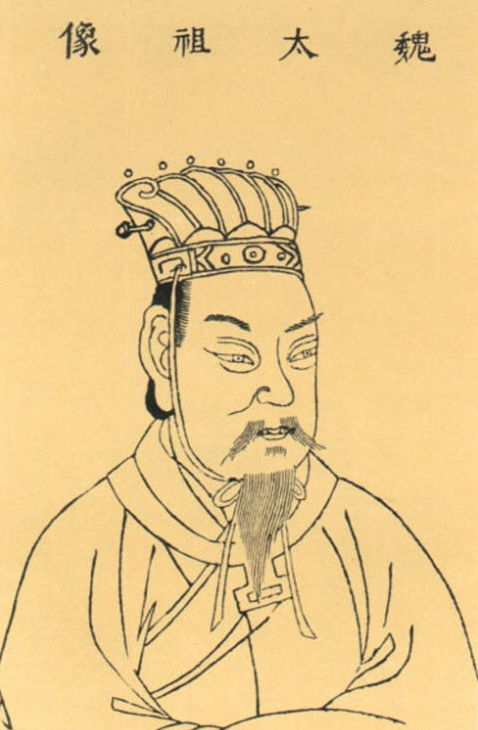
โจโฉ

| name = โจโฉ (เฉา เชา)
| image = Cao Cao scth.jpg
| caption = ภาพโจโฉจาก "สมุดภาพไตรภูมิ (จีน)|สมุดภาพไตรภูมิ" (三才圖會) ซึ่งเผยแพร่ในราชวงศ์หมิง
| succession = พระมหากษัตริย์ราชวงศ์ฮั่น|วุยอ๋อง
| reign = ค.ศ. 216 – 15 มีนาคม ค.ศ. 220
| reign-type = ครองราชย์
| successor = โจผี
| succession1 = เว่ย์กง ()
| reign1 = ค.ศ. 213–216
| reign-type1 = ครองราชย์
| succession2 = อัครมหาเสนาบดี (ประเทศจีน)|อัครมหาเสนาบดี (丞相 "เฉิงเซี่ยง")
| reign2 = ค.ศ. 208 – 15 มีนาคม ค.ศ. 220
| reign-type2 = วาระ
| successor2 = โจผี
| succession3 = ซานกง|เจ้ากรมโยธา (司空 "ซือคง")
| reign3 = ค.ศ. 196–208
| reign-type3 = วาระ
| birth_style=พระราชสมภพ
| birth_place = ปั๋วโจว|อำเภอเฉียว รัฐเพ่ย์ จักรวรรดิฮั่น
| death_place = ลั่วหยาง
| place of burial = สุสานหลวงของโจโฉ
| date of burial = 11 เมษายน ค.ศ. 220
| issue-pipe = (กับพระองค์อื่น)
| full name = ubl|พระนามตระกูล: เฉา/โจ ()|พระนามส่วนพระองค์: เชา/โฉ () |ชื่อรอง|พระนามรอง: เมิ่งเต๋อ ()
| posthumous name = อู่อ๋อง () (โดยราชวงศ์ฮั่นตะวันออก)อู่หฺวังตี้ () (โดยวุยก๊ก)
| temple name = ไท่จู่ ()
| father = โจโก๋
| mother = ติงชื่อ
| issue-link = พงศาวลีวุยก๊ก#โจโฉ/ภรรยาและบุตรของโจโฉ
| pic = Cao Cao (Chinese characters).svg
| piccap="โจโฉ" ในอักษรจีน
| picupright = 0.4
| c = 曹操
| p = Cáo Cāo
| suz = Záu Tshǎu
| j = Cou4 Cou1
| y = Chòuh Chōu
| tl = Tsô Tshau
| poj= Chô Chhò
โจโฉ ในภาษาฮกเกี้ยน หรือ เฉา เชา ในภาษาจีนกลาง (zh|c=, ; – 15 มีนาคม ค.ศ. 220) ชื่อรอง เมิ่งเต๋อ () เป็นรัฐบุรุษ ขุนศึก และกวีชาวจีน เป็นอัครมหาเสนาบดี (ประเทศจีน)|อัครมหาเสนาบดีแห่งราชวงศ์ฮั่นตะวันออก ซึ่งได้เถลิงอำนาจในช่วงปลายราชวงศ์ฮั่น ในฐานะที่เป็นบุคคลสำคัญคนหนึ่งในยุคสามก๊ก โจโฉได้วางรากฐานซึ่งได้ทำให้เกิดรัฐวุยก๊กขึ้นในเวลาต่อมา และได้รับการยกย่องภายหลังมรณกรรมในฐานะเป็น "จักรพรรดิอู่แห่งวุยก๊ก" แม้ว่าเขาจะไม่เคยประกาศตนเองอย่างเป็นทางการว่าเป็นจักรพรรดิจีน หรือโอรสสวรรค์ วรรณกรรมสมัยหลังมักพรรณาว่า โจโฉเป็นทรราชโหดร้ายไร้เมตตา แต่โจโฉก็ได้รับการยกย่องว่า เป็นผู้ปกครองที่ปราดเปรื่อง เป็นอัจฉริยบุคคลด้านการทหาร มีบารมีหาที่เปรียบมิได้ ปฏิบัติต่อผู้ใต้บัญชาดุจครอบครัวของตัว
ในช่วงที่ราชวงศ์ฮั่นตะวันออกล่มสลาย โจโฉสามารถควบคุมท้องที่ส่วนใหญ่ในภาคเหนือของจีนซึ่งมีประชากรมากที่สุด ทั้งยังฟื้นฟูความเรียบร้อยและเศรษฐกิจเป็นผลสำเร็จในฐานะอัครมหาเสนาบดี แต่การที่โจโฉเชิดพระเจ้าเหี้ยนเต้นั้น โดยตนเองบัญชาราชการแผ่นดินเบ็ดเสร็จอยู่เบื้องหลังพระองค์นั้น ถูกวิพากษ์วิจารณ์หนัก การต่อต้านโดยตรงนั้นมาจากขุนศึกเล่าปี่กับซุนกวนซึ่งโจโฉมิอาจปราบลงได้
โจโฉยังมีความสามารถด้านกวีนืพนธ์จีน|กวีนิพนธ์ อักษรวิจิตรจีน|อักษรวิจิตร และศิลปะการต่อสู้แบบจีน|ศิลปะการต่อสู้ ทั้งได้ฝากงานเขียนมากมายในด้านการทหารเอาไว้ ซึ่งรวมถึงอรรถาธิบาย "ซุนจื่อปิงฝ่า" โจโฉยังเป็นที่จดจำในฐานะผู้ปกครองที่โดดเด่นที่สุดคนหนึ่งของจักรวรรดิจีน
==ข้อมูลทางประวัติศาสตร์==
== ประวัติ ==
=== ช่วงชีวิตตอนต้น ===
โจโฉเกิดที่เจากุ๋น (เฉียวเซี่ยน) ราชรัฐไพก๊ก ("เพ่ย์กํ๋ว"; ปัจจุบันคือเมืองปั๋วโจว มณฑลอานฮุย) บิดาของโจโฉคือโจโก๋ ("เฉา ซง") เป็นบุตรบุญธรรมของโจเท้ง ("เฉา เถิง") ผู้ซึ่งกลายเป็นขันทีคนโปรดของจักรพรรดิฮั่นหฺวัน|พระเจ้าฮวนเต้ (ฮั่นหฺวันตี้) ในบางบันทึกประวัติศาสตร์ รวมถึง"ชีวประวัติเฉาหมัน" ("เฉาหมันจฺวั้น") อ้างว่า ชื่อตระกูลแต่เดิมของโจโก๋คือแฮหัว ("เซี่ยโหว") และเขาเป็นญาติของแฮหัวตุ้น ("เซี่ยโหว ตุน")
โจโฉเป็นที่รู้จักกันในเรื่องของความเจ้าเล่ห์เพทุบายของเขาในช่วงวัยหนุ่ม ตาม"ชีวประวัติเฉาหมัน"ได้กล่าวว่า อาของโจโฉมักจะฟ้องกับโจโก๋ว่า โจโฉชอบออกไปเที่ยวล่าสัตว์และเล่นดนตรีกับอ้วนเสี้ยว (ยฺเหวียน เช่า) สหายของเขา จนถูกบิดาต่อว่า เพื่อเป็นการแก้เผ็ด โจโฉจึงแสร้งทำเป็นลมชักต่อหน้าอาของเขา จนต้องรีบแจ้นไปตามโจโก๋ เมื่อโจโก๋รีบมาหาบุตรชายของตน โจโฉก็ทำตัวตามปกติ เมื่อถูกบิดาถาม โจโฉบอกว่า "ข้าไม่ได้เป็นอะไรสักหน่อย แต่ท่านอาคงจะเกลียดข้าที่มักจะชอบนำเรื่องของข้าไปบอกท่านอยู่เรื่อยเลย" หลังจากนั้นโจโก๋ก็ไม่สนใจน้องชายที่มาฟ้องเรื่องของโจโฉอีกเลย และด้วยเหตุนี้ โจโฉจึงกลายเป็นคนโอ้อวดและยืนกรานในการงานที่ดื้อดึงของเขา
ในช่วงเวลานั้น มีชายผู้หนึ่งนามว่าเขาเฉียว ("สฺวี่ เช่า") ชาวเมืองยีหลำ ("หรู่หนาน") มีชื่อเสียงจากความสามารถของเขาทางด้านศาสตร์โหงวเฮ้งคือการมองลักษณะบนใบหน้าของบุคคลเพื่อประเมินศักยภาพและพรสวรรค์ของบุคคลคนนั้น โจโฉได้ไปเยี่ยมเขาด้วยความคาดหวังว่าจะได้รับการดูโหงวเฮ้งของตนเพื่อประเมินความสามารถที่จะช่วยเหลือในอาชีพการเมือง ในตอนแรกเขาเฉียวปฏิเสธที่บอกกล่าว อย่างไรก็ตาม ก็ถูกซักถามอย่างไม่ลดละ จนในที่สุดเขาก็ยอมบอกว่า "ในยามสงบสุข ท่านจะเป็นขุนนางที่มีความสามารถมาก ในยามกลียุค ท่านจะเป็นบุรุษที่มีความโหดเหี้ยมไร้เมตตา"(治世之能臣，乱世之奸雄。) ตันซิ่ว. "จดหมายเหตุสามก๊ก", เล่ม 1, ชีวประวัติโจโฉ. โจโฉก็หัวเราะชอบใจและเดินจากไป ความคิดเห็นเหล่านี้มีสองแบบในบันทึกทางประวัติศาสตร์ฉบับอื่น ๆ ที่ไม่เป็นทางการ
=== การรับราชการช่วงต้นและกบฏโพกผ้าเหลือง (ค.ศ. 175-188) ===
เมื่ออายุได้ 20 ปี โจโฉได้รับการแต่งตั้งให้เป็นหัวหน้ากองทหารรักษานครในลกเอี๋ยง ("ลั่วหยัง") ในช่วงที่รับตำแหน่ง เขาได้นำกระบองหลากสีมาปักไว้ด้านนอกสำนักงานของเขา และออกคำสั่งให้เจ้าหน้าที่ลงโทษเฆี่ยนตีผู้ละเมิดกฎหมายโดยไม่คำนึงถึงยศตำแหน่งฐานะใด ๆ ลุงของเกียนสิด ("เจี่ยน ชั่ว") หนึ่งในขันทีที่ทรงอิทธิพลและมีอำนาจมากที่สุดภายใต้อำนาจของพระเจ้าเลนเต้ ("หลิงตี้") ถูกจับกุมเพราะเดินเตร่ในเมืองซึ่งเป็นช่วงห้ามออกนอกจากเคหสถานตอนกลางคืนโดยทหารของโจโฉและถูกโบยเฆี่ยนตี สิ่งนี้ได้ทำให้เกียนสิดและผู้มีอำนาจระดับสูงคนอื่น ๆ รีบส่งเสริมให้โจโฉได้เข้ารับตำแหน่งเป็นผู้ว่าราชการแห่งอำเภอตุนขิว ("ตุ้นชิว") ในขณะที่ได้ทำการย้ายเขาออกจากเมืองหลวง โจโฉยังคงอยู่ในตำแหน่งนี้มานานกว่าหนึ่งปี จนกระทั่งถูกปลดออกจากตำแหน่งใน ค.ศ. 178 เนื่องจากครอบครัวของเขาที่อยู่ห่างไกลมีความสัมพันธ์ใกล้ชิดกับจักรพรรดินีซ่ง พระมเหสีคนแรกของพระเจ้าเลนเต้ซึ่งเป็นที่เสื่อมเสียพระเกียรติ ราวปี ค.ศ. 180 โจโฉได้กลับมายังราชสำนักในฐานะที่ปรึกษา (議郎) และนำเสนอบันทึกสองฉบับเพื่อต่อต้านอิทธิพลของขันทีในราชสำนักและการทุจริตในการปกครองในช่วงที่เขาดำรงตำแหน่ง โดยมีผลที่จำกัด
เมื่อกบฏโพกผ้าเหลืองก่อการในปี ค.ศ. 184 โจโฉได้ถูกเรียกตัวกลับมาที่ลกเอี๋ยงและแต่งตั้งให้เป็นนายกองทหารม้า (騎都尉 "ฉีตูเว่ย์") และถูกส่งไปยังเมืองเองฉวน ("อิ่งชวน") ในมณฑลอิจิ๋ว ("อวี้โจว") เพื่อเข้าปราบปรามพวกกบฏ โจโฉประสบความสำเร็จในการปราบกบฏและถูกส่งไปเป็นเสนาบดี (相 "เซียง") ของราชรัฐเจลำ ("จี่หนัน") เพื่อขัดขวางการขยายอิทธิพลของกลุ่มโจรโพกผ้าเหลือที่นั่น ที่เจลำ โจโฉได้ประกาศบังคับสั่งห้ามลัทธินอกรีตอย่างจริงจัง ทำลายศาลเจ้า และให้การสนับสนุนลัทธิขงจื๊อ โจโฉถูกตระกูลชั้นนำในท้องถิ่นไม่พอใจในการกระทำดังกล่าว จึงลาออกโดยอ้างว่าป่วยในราวปี ค.ศ. 187 ด้วยความกลัวว่าจะทำให้ครอบครัวต้องตกอยู่ในอันตราย โจโฉได้รับเสนอตำแหน่งเป็นเจ้าเมืองแห่งเมืองตงกุ๋น (東郡 "ตงจฺวิ้น") แต่โจโฉปฏิเสธและเดินทางกลับบ้านที่ไพก๊ก ในช่วงเวลานั้น หวัง เฟิน (王芬) ได้พยายามชักชวนโจโฉให้เข้าร่วมในการก่อรัฐประหารเพื่อแย่งชิงราชบัลลังก์ของพระเจ้าเลนเต้ โดยผลตอบแทนคือจะแต่งตั้งตำแหน่งยศศักดิ์ให้เป็นเหอเฟยโหฺว แต่โจโฉปฏิเสธ แผนลับได้ล้มเหลวและหวัง เฟินก็ต้องปลิดชีพตนเอง
=== แนวร่วมพันธมิตรต่อต้านตั๋งโต๊ะ (ค.ศ. 189-191) ===
ภายหลังจากออกจากราชการเป็นเวลาสิบแปดเดือน โจโฉได้กลับมายังเมืองหลวงลกเอี๋ยงในปี ค.ศ. 188 ปีนั้น ได้รับการแต่งตั้งเป็นนายกองผู้จัดการทัพ (典軍校尉 "เตี่ยวจวินเซี่ยวเว่ยย์") หัวหน้าที่สี่ในแปดของกองทัพแห่งราชอุทยานตะวันตก ซึ่งเป็นกองทัพจักรวรรดิที่เพิ่งจัดตั้งขึ้นมาใหม่ ประสิทธิภาพของกองทัพใหม่นี้ไม่เคยถูกทำการทดสอบ เนื่องจากได้ถูกยุบยกเลิกไปในปีถัดมา
ในปี ค.ศ. 189 พระเจ้าเลนเต้สวรรคตและพระราชบุตรองค์โต (หองจูเปียน|จักรพรรดิฮั่นเช่า) สืบทอดราชบัลลังก์ แม้ว่าอำนาจรัฐส่วนใหญ่จะถูกควบคุมโดยโฮเฮาและที่ปรึกษาของพระนาง พี่ชายของโฮเฮาและแม่ทัพใหญ่นามว่า โฮจิ๋น("เหอจิ้น") ได้วางแผนร่วมกับอ้วนเสี้ยว ในการกำจัดสิบขันที (กลุ่มขันทีที่มีอิทธิพลในราชสำนัก) โฮจิ๋นได้เรียกตั๋งโต๊ะ ("ต่งจั๋ว") ขุนพลที่ช่ำชองของมณฑลเลียงจิ๋ว ("เหลียงโจว") ให้นำกองทัพเข้าสู่ลกเอี๋ยงเพื่อกดดันโฮเฮาให้มอบอำนาจ ด้วยข้อกล่าวหาที่อาจหาญของ "ความชั่วช้า" ของตั๋งโต๊ะ แต่ก่อนที่ตั๋งโต๊ะจะเดินทางมาถึง โฮจิ๋นก็ถูกลอบสังหารโดยขันทีและลกเอี๋ยงตกอยู่ในท่ามกลางความโกลาหล ในขณะที่การต่อสู้กับขันทีภายใต้การสนับสนุนของอ้วนเสี้ยว กองทัพของตั๋งโต๊ะได้กำจัดฝ่ายค้านภายในบริเวณพระราชวังอย่างง่ายดาย ภายหลังจากที่เขาได้ปลดจักรพรรดิฮั่นเช่าลงจากราชบัลลังก์ ต่งจั่วได้สถาปนาให้พระเจ้าเหี้ยนเต้ ("ฮั่นเซี่ยนตี้") ขึ้นครองราชบัลลังก์ในฐานะหุ่นเชิด เนื่องจากเขามองว่า พระเจ้าเหี้ยนเต้มีความสามารถและชาญฉลาดมากกว่าจักรพรรดิฮั่นเช่า
ภายหลังจากได้ปฏิเสธข้อเสนอในการแต่งตั้งของตั๋งโต๊ะ โจโฉได้ออกจากลกเอี๋ยงมายังตันลิว ("เฉินหลิว" ทางตะวันออกของไคเฟิง มณฑลเหอหนานในยุคปัจจุบัน ซึ่งเป็นบ้านเกิดของโจโฉ) ซึ่งเขาได้จัดตั้งกองทัพขึ้นมา ในปีต่อมา เหล่าขุนศึกภูมิภาคได้ก่อตั้งพันธมิตรทางทหารภายใต้การนำโดยอ้วนเสี้ยวเพื่อต่อต้านตั๋งโต๊ะ โจโฉได้เข้าร่วมด้วย กลายเป็นหนึ่งในสมาชิกเพียงไม่กี่คนที่ร่วมต่อสู้อย่างแข็งขันของแนวร่วมพันธมิตร แม้ว่าเหล่าขุนศึกจะเข้าปลดปล่อยเมืองหลวงลกเอี๋ยงได้แล้ว ราชสำนักของตั๋งโต๊ะได้อพยพไปยังตะวันตกสู่ฉางอัน|เตียงฮัน ("ฉางอัน") ที่เป็นเมืองหลวงเก่า โดยพาพระเจ้าเหี้ยนเต้เสด็จไปด้วย แนวร่วมพันธมิตรได้ล่มสลายภายหลังจากปราศจากความเคลื่อนไหวมาเป็นเวลาหลายเดือน และจีนได้เข้าสู่สงครามกลางเมือง ในขณะที่ตั๋งโต๊ะถูกสังหารโดยลิโป้ (ลฺหวี่ ปู้) ใน ค.ศ. 192
== ขยายดินแดน(ค.ศ. 191-199) ==
ไฟล์:End of Han Dynasty Warlords.png|thumb|450px|แผนที่ได้แสดงให้เห็นถึงขุนศึกคนสำคัญของราชวงศ์ฮั่นในช่วงต้น ค.ศ. 190 รวมทั้งเฉาเชา
=== การพิชิตมณฑลกุนจิ๋ว (ค.ศ. 191-195) ===
โจโฉยังคงขยายอำนาจของตนโดยการทำสงครามระยะสั้นและระดับภูมิภาค ใน ค.ศ. 191 โจโฉได้รับการแต่งตั้งให้เป็นเจ้าเมืองของเมืองตองกุ๋น ("ตงจวิ้น") ในตันลิว สิ่งนี้ได้เกิดขึ้นภายหลังจากที่เขาได้ประสบความสำเร็จในการปราบหัวหน้าโจรนามว่า ไป๋ เร่า และอ้วนเสี้ยวได้แต่งตั้งให้โจโฉเป็นเจ้าเมืองเข้ามาแทนที่หวัง หง ซึ่งไร้ความสามารถ เขาได้ขจัดซ่องโจร และเมื่อข้าหลวงมณฑลของกุนจิ๋ว ("เหยี่ยนโจว") เล่าต้าย ("หลิว ไต้") ได้เสียชีวิตลงในปีถัดมา โจโฉได้รับเชิญจากเปาสิ้นและเจ้าหน้าที่คนอื่น ๆ ให้เป็นเจ้ามณฑลของกุนจิ่ว และจัดการกับการก่อการกำเริบของโจกโพกผ้าเหลืองในเฉงจิ๋ว ("ชิงโจว") ซึ่งเข้าโจมตีกุนจิ๋ว แม้ว่าจะพบความปราชัยหลายครั้ง โจโฉก็สามารถปราบกบฏได้ภายในสิ้นปี ค.ศ. 192 โดยผ่านทางการเจรจากับพวกเขา และได้รับทหารเพิ่มเติมจำนวนสามหมื่นนายเข้าสู่กองทัพ ในช่วงต้นปี ค.ศ. 193 โจโฉและอ้วนเสี้ยวรบกับอ้วนสุด ("ยฺเหวียน ซู่") ผู้เป็นลูกพี่ลูกน้องของอ้วนเสี้ยวในการรบหลายครั้ง เช่น ที่เฟิงชิว ซึ่งได้ขับไล่เขาไปที่แม่น้ำห้วย
โจโก๋ ("เฉา ซง") บิดาของเฉาเชาถูกสังหารในช่วงฤดูใบไม้ร่วง ค.ศ. 193 โดยเตียวคี ("จาง ไข่") ทหารของโตเกี๋ยม("เถา เชียน") เจ้ามณฑลแห่งชีจิ๋ว ("สฺวีโจว") (ผู้อ้างว่าตนบริสุทธิ์ และผู้สังหารโจโก๋นั้นเดิมเป็นโจร) ด้วยความโกรธแค้น โจโฉได้ทำการสังหารหมู่พลเรือนหลายพันคนในชีจิ๋วในช่วงการทัพลงทัณฑ์สองครั้งใน ค.ศ. 193 และ ค.ศ. 194 เพื่อล้างแค้นให้กับบิดาของเขา เนื่องจากเขาได้นำกองทัพของเขาจำนวนมากมาย มายังชีจิ๋วเพื่อเอาชนะโตเกี๋ยม ดินแดนส่วนใหญ่ของเขาจึงไร้การป้องกัน เจ้าหน้าที่นายทหารที่ไม่พอใจจำนวนหนึ่งนำโดยตันก๋ง (เฉิน กง) และเตียวเถียว ("จาง เชา") ได้ร่วมมือวางแผนก่อกบฏ พวกเขาได้โน้มน้าวให้เตียวเมา ("จาง เหมี่ยว"; พี่ชายของเตียวเถียว) ขึ้นมาเป็นผู้นำของพวกตนและขอให้ลิโป้เข้ามาเป็นการเสริมกำลัง ตันก๋งเชิญลิโป้ให้มาเป็นข้าหลวงมณฑลคนใหม่แห่งกุนจิ๋ว ลิโป้ได้ตอบรับคำเชิญนี้และนำกองกำลังทหารเข้าไปในมณฑล นับตั้งแต่กองทัพโจโฉไม่อยู่ ผู้บัญชาการท้องถิ่นหลายคนต่างคิดว่าการต่อสู้รบครั้งนี้จะต้องพ่ายแพ้และยอมจำนนต่อลิโป้ทันทีเมื่อเขาเดินทางมาถึง แต่อย่างไรก็ตาม มีเพียงสามอำเภอ ได้แก่ เอียนเสีย ("เจวี้ยนเฉิง") ตองไฮ ("ตงอา") และฮวนกวน ("ฟ่านเซี่ยน") ยังคงจงรักภักดีต่อโจโฉ เมื่อโจโฉเดินทางกลับมาถึง เขาได้รวบรวมกองกำลังของเขาไว้ที่เอียนเสีย
ตลอดช่วงปี ค.ศ. 194 และ ค.ศ. 195 โจโฉและลิโป้ได้ต่อสู้รบกันหลายครั้งเพื่อแย่งชิงการควบคุมกุนจิ๋ว แม้ว่าในตอนแรกลิโป้จะทำได้ดีในถือครองปักเอี้ยง ("ผู่หยาง") โจโฉก็เอาชนะเกือบทั้งหมดด้านนอกของปักเอี้ยง ชัยชนะที่เด็ดขาดของโจโฉเกิดขึ้นในการรบใกล้กับตงหมิง ลิโป้และตันก๋งได้นำกองทัพขนาดใหญ่เข้าโจมตีกองทัพของโจโฉ ในช่วงเวลานั้น โจโฉก็ได้ออกไปพร้อมกองกำลังขนาดเล็กเพื่อเก็บเกี่ยวข้าว เมื่อเห็นลิโป้และตันก๋งเข้ามาใกล้ โจโฉก็ได้ซ่อนกองกำลังของเขาไว้ในป่าและแนวหลังเขื่อน จากนั้นเขาก็ส่งกองกำลังขนาดเล็กเข้าไปประจัญหน้ากับกองทัพของลิโป้ เมื่อกองกำลังทั้งสองได้รับมอบหมาย เขาได้ออกคำสั่งให้กองกำลังทหารที่ซ่อนตัวอยู่ให้เข้าโจมตีทันที กองทัพของลิโป้ถูกทำลายล้างจากการโจมตีครั้งนี้และทหารของเขาจำนวนมากได้หลบหนีไป
ลิโป้และตันก๋งต่างหลบหนีออกจากการสู้รบครั้งนั้น เนื่องจากชีจิ๋วในตอนนี้ได้อยู่ภายใต้บัญชาการของเล่าปี่ ("หลิว เป้ย") และเล่าปี่เคยเป็นศัตรูของโจโฉมาก่อน พวกเขาจึงได้มาหลบหนีไปยังชีจิ๋วเพื่อความปลอดภัย โจโฉตัดสินใจที่จะไม่ไล่ล่าตามหาพวกเขา แต่กลับไปริเริ่มกวาดล้างผู้จงรักภักดีของลิโป้ในกุนจิ๋ว รวมทั้งการเข้ายึดครองดินแดนเหล่านั้น สิบแปดเดือนหลังการก่อกบฏได้เริ่มต้นขึ้น โจโฉได้ปราบเตียวเมาและครอบครัว และเข้ายึดครองกุนจิ๋วกลับคืนมาภายในช่วงปลายปี ค.ศ. 195
=== ช่วยเหลือจักรพรรดิ (ค.ศ. 196) ===
โจโฉได้ย้ายกองบัญชาการของเขาในช่วงต้น ค.ศ. 196 จากปักเอี้ยงไปยังนครฮูโต๋ (許 "สฺวี่", ปัจจุบันคือ สฺวี่ชาง) ซึ่งเขาได้สร้างดินแดนอาณานิคมเกษตรกรรมทางทหารสำหรับการตั้งถิ่นฐานของผู้อพยพและจัดหาเสบียงอาหารมาให้แก่กองทัพของเขา
ราวประมาณเดือนสิงหาคม ค.ศ. 196 พระเจ้าเหี้ยนเต้เสด็จกลับสู่ลกเอี๋ยงภายใต้การคุ้มกันของเอียวฮองและ ตังสิน โจโฉเข้าเฝ้าพระเจ้าเหี้ยนเต้ในช่วงฤดูใบไม้ร่วง ค.ศ. 196 และโน้มน้าวให้พระองค์ย้ายเมืองหลวงไปยังนครฮูโต๋ตามคำแนะนำของ ซุนฮกและที่ปรึกษาคนอื่น ๆ เนื่องจากนครลกเอี๋ยงได้ถูกทำลายเสียหายโดยสงครามและเตียงฮันไม่ได้อยู่ภายใต้การควบคุมทางทหารของโจโฉ เขาได้รับการแต่งตั้งเป็น เจ้ากรมโยธา (ภายหลังจากได้เจรจากับอ้วนเสี้ยว ผู้บังคับบัญชาในนามของเขา) และเจ้ากรมการไพร่ (司隸 "ซือลี่") ได้รับพระราชอำนาจในเพียงนามในการควบคุมมณฑลราชธานี ("ซือลี่") นอกจากนี้ โจโฉยังได้รับตำแหน่งแม่ทัพใหญ่ (大將軍 "ต้าเจียงจฺวิน") และยศขุนนางเป็น อู่ผิงโหฺว (武平侯) แม้ว่าทั้งสองตำแหน่งยศศักดิ์นี้ได้ถูกนำไปใช้จริงได้เพียงเล็กน้อย ในขณะที่บางคนได้มองว่า จักรพรรดิเป็นหุ่นเชิดภายใต้การควบคุมของโจโฉ แต่โจโฉได้ยึดมั่นตามกฏเกณฑ์ส่วนบุคคลที่เข้มงวดจนกระทั่งเขาเสียชีวิต ซึ่งเป็นที่แน่ชัดแล้วว่าเขาไม่ได้ต้องการแย่งชิงราชบัลลังก์ เมื่อที่ปรึกษาของเขาได้กระซิบมาบอกเขาว่า ให้โค่นล้มราชวงศ์ฮั่นและเริ่มต้นราชวงศ์ใหม่ด้วยตัวท่านเอง แต่เขาได้ตอบกลับว่า "หากฟ้าสวรรค์ได้มอบชะตาลิขิตเช่นนี้ให้กับข้า ข้าขอเป็นแบบอย่างโจฺวเหวินหวัง|จิวบุนอ๋อง ("โจฺวเหวินหวัง") ก็พอ"
เพื่อรักษาความสัมพันธ์ที่ดีกับอ้วนเสี้ยว ซึ่งกลายเป็นขุนศึกที่ทรงอำนาจมากที่สุดในแผ่นดินจีน เมื่อเขาได้รวบรวมสี่มณฑลทางตอนเหนือของจีนเข้าด้วยกัน โจโฉพยายามเจรจาเกลี้ยมกล่อมว่าจะแต่งตั้งให้อ้วนเสี้ยวเป็นรัฐมนตรีโยธาธิการ อย่างไรก็ตาม สิ่งนี้ได้ส่งผลตรงกันข้าม เนื่องจากอ้วนเสี้ยวเชื่อว่าโจโฉต้องการที่จะทำให้ตนได้รับความอับอาย เนื่องจากตำแหน่งรัฐมนตรีโยธาธิการนั้นเป็นตำแหน่งที่ต่ำกว่าแม่ทัพใหญ่ที่โจโฉดำรงตำแหน่งอยู่ ดังนั้นจึงปฏิเสธข้อเสนอในการรับตำแหน่งนี้ เพื่อเป็นการปลอบใจแก่อ้วนเสี้ยว โจโฉได้เสนอตำแหน่งของตนเองให้กับเขา ในขณะที่เขาจะดำรงตำแหน่งเป็นรัฐมนตรีโยธาธิการเอง แม้ว่าสิ่งนี้จะแก้ไขข้อขัดแย้งได้ชั่วคราว แต่ก็เป็นตัวเร่งกระตุ้นก่อให้เกิดยุทธการที่กัวต๋อในเวลาต่อมา
=== การต่อสู้รบกับเตียวสิ้ว อ้วนสุด และลิโป้ (ค.ศ. 197-198) ===
เล่าเปียวเป็นขุมอำนาจในสมัยนั้น ซึ่งครองมณฑลเกงจิ๋วเอาไว้ทั้งหมด เกงจิ๋วมีความเจริญรุ่งเรืองมาโดยตลอด แต่ที่เติบโตขึ้นมาได้เพราะมีผู้อพยพจำนวนมากที่ลี้ภัยจากสงครามทางเหนือและอพยพลงทางใต้ ดังนั้นเล่าเปียวจึงถือว่าเป็นภัยคุกคามต่อโจโฉ เตียวสิ้วซึ่งบัญชาการในดินแดนของเล่าเปียวบนชายแดนติดกับอาณาเขตของโจโฉ ดังนั้นโจโฉต้องการที่จะโจมตีเขา ในช่วงต้นปี ค.ศ. 197 เตียวสิ้วได้ยอมสวามิภักดิ์ต่อโจโฉ แต่กลับเข้าโจมตีค่ายทหารของโจโฉในตอนกลางคืน (การศึกระหว่างโจโฉและเตียวสิ้ว|ยุทธการที่อ้วนเซีย) ซึ่งได้คร่าชีวิตทหารจำนวนมาก รวมทั้งโจงั่งบุตรชายของเฉาเชา และโจโฉจึงต้องหลบหนีไป
ภายหลังจากใช้เวลาเพียงไม่กี่เดือนในการฟื้นฟู โจโฉได้หันความสนใจไปที่อ้วนสุดซึ่งได้ประกาศสถาปนาตัวเองเป็นจักรพรรดิแห่งราชวงศ์ต๋องซือ ("จ้งชื่อ") ขึ้นมา ในนามของของการฟื้นฟูราชวงศ์ฮั่น โจโฉและขุนศึกคนอื่น ๆ ได้จัดตั้งแนวร่วมพันธมิตรต่อต้านอ้วนสุด และโจโฉได้เข้ายึดครองดินแดนทั้งหมดของอ้วนสุดจากทางตอนเหนือของแม่น้ำห้วย ("ไหฺว") ในฤดูใบไม้ร่วง ค.ศ. 197 ในขณะที่ดินแดนที่เหลืออยู่ของอ้วนสุดได้ประสบภัยแล้งและการเก็บเกี่ยวที่ไม่ดีทำให้อำนาจของเขาลดลงไปอีก
ต่อมาใน ค.ศ. 197 โจโฉได้กลับไปทางใต้เพื่อเข้าโจมตีเล่าเปียวและเตียวสิ้วอีกครั้ง ครั้งนี้ โจโฉประสบความสำเร็จอย่างมากและทำให้สร้างความเสียหายอย่างมากต่อกองทัพของพวกเขา โจโฉได้เข้าโจมตีเตียวสิ้วอีกครั้งใน ค.ศ. 198 ซึ่งนำไปสู่ยุทธการที่หรางเฉิงและเอาชนะอีกครั้ง ในที่สุดเขาก็ต้องถอนกำลังออกจากการสู้รบในครั้งนี้เพราะเขาได้รับข่าวว่า อ้วนเสี้ยวกำลังวางแผนที่จะกรีฑาทัพไปยังนครฮูโต๋ แม้ว่าในภายหลังจะถูกพบว่าข่าวนั้นไม่เป็นความจริงก็ตาม
ในเดือนเมษายน ค.ศ. 198 โจโฉได้ส่งไปปลุกระดมขุนศึกตะวันตกเพื่อเข้าโจมตีเตียงฮัน ซึ่งยังถูกควบคุมโดยลิฉุย ผู้สืบทอดอำนาจต่อจากตั๋งโต๊ะ ตวยอุย (段煨 "ตฺวั้น เวย์") หนึ่งในขุนพลผู้อยู่ใต้บังคับบัญชาของลิฉุยได้ก่อกบฏและสังหารลิฉุยพร้อมกับครอบครัวของเขาในช่วงฤดูร้อน ค.ศ. 198 ตวนอุยได้ส่งมอบศีรษะของลิฉุยไปยังนครฮูโต๋ (เพื่อหลักฐานยืนยันในการยอมสวามิภักดิ์ต่อโจโฉ)
ในขณะเดียวกัน ลิโป้ก็กำเริบเสิบสานมากขึ้น เขาขับไล่เล่าปี่ (ซึ่งหลบหนีไปอยู่กับโจโฉ) ออกจากดินแดนของเขาเองอีกครั้งและร่วมมือกับอ้วนสุด เนื่องจากเตียวสิ้วพร้อมกับกองทัพของเขาเพิ่งจะถูกบดขยี้ เขาไม่ได้เป็นภัยคุกคามในทางใต้อีกต่อไป ดังนั้นโจโฉจึงไปทางตะวันออกเพื่อเข้าปราบปรามลิโป้
=== การพิชิตชีจิ๋วและอิจิ๋ว (ค.ศ. 199) ===
โจโฉได้เอาชนะลิโป้ในการต่อสู้รบหลายครั้งและในที่สุดก็โอบล้อมไว้ได้ที่แห้ฝือ ("เซี่ยพี") ลิโป้ได้พยายามที่จะตีฝ่าออกไปแต่ทำไม่สำเร็จ ในที่สุดเจ้าหน้าที่นายทหารและทหารของเขาจำนวนมากได้แปรพักตร์ให้กับโจโฉ บางคนถูกลักพาตัวโดยผู้ทรยศ ลิโป้ริ่มรู้สึกท้อแท้และยอมจำนนต่อโจโฉ ซึ่งได้ประหารชีวิตเขา เมื่อวันที่ 7 กุมภาพันธ์ ค.ศ. 199 การกำจัดลิโป้ทำให้โจโฉได้ควบคุมมณฑลชีจิ๋วอย่างมีประสิทธิภาพ
เมื่อลิโป้ได้จากไปแล้ว โจโฉได้เริ่มทำปราบปรามอ้วนสุด เขาส่งเล่าปี่และจูเหลง ("จู หลิง") ไปทางใต้เพื่อเข้าโจมตีอ้วนสุด แต่อ้วนสุดเสียชีวิตในช่วงฤดูร้อน ค.ศ. 199 ก่อนที่เล่าปี่และคนอื่น ๆ ได้เดินทางมาถึง ซึ่งหมายความว่า โจโฉก็ไร้ซึ่งคู่ปรับที่สำคัญในภูมิภาคแม่น้ำห้วย (ชีจิ๋วและอิจิ๋ว) อีกต่อไป ในขณะเดียวกัน ในเดือนมีนาคม ค.ศ. 199 อ้วนเสี้ยวได้จบศึกกับกองซุนจ้านในยุทธการที่อี้จิง และวางแผนที่จะเคลื่อนทัพไปทางใต้เพื่อเอาชนะโจโฉ เมื่อเห็นดังนั้น โจโฉได้เริ่มเตรียมความพร้อมการป้องกัน โดยตั้งใจที่จะยืนหยัดที่กัวต๋อ ตามคำแนะนำของกาเซี่ยง เตียวสิ้วยอมสวามิภักด์ต่อโจโฉและกองทัพของเขาได้ถูกรวมเข้ากับกองทัพของโจโฉ ภายหลังจากที่พวกเขาได้ปฏิเสธทูตของอ้วนเสี้ยวเพื่อขอให้มาเป็นพันธมิตรกัน
== รวบรวมทางตอนเหนือของจีน(ค.ศ. 200-207) ==
=== การทรยศและความพ่ายแพ้ของเล่าปี่ ===
ใกล้สิ้นปี ค.ศ. 199 เล่าปี่ทรยศโจโฉและสังหารกีเหมาผู้บัญชาการทหารของโจโฉในมณฑลชีจิ๋ว อ้างสิทธิ์การเป็นเจ้าของมณฑล โจโฉต้องการที่จะเข้าโจมตีเล่าปี่อย่างรวดเร็วเพื่อไม่ให้กลายเป็นสงครามสองด้าน ในขณะที่บางคนในราชสำนักกังวลว่าอ้วนเสี้ยวจะเข้าโจมตีพวกเขาในไม่ช้า ถ้าหากกองทัพหลักจะเคลื่อนทัพไปทางตะวันออก กุยแกให้ความมั่นใจกับโจโฉว่า อ้วนเสี้ยวจะตอบสนองที่ล่าช้า และโจโฉสามารถจัดการเล่าปี่ได้ หากเขาจัดการได้อย่างรวดเร็ว ตามคำแนะนำของกุยแก โจโฉเข้าโจมตีเล่าปี่และเอาชนะได้อย่างเด็ดขาดในชีจิ๋ว จับกุมกวนอูพร้อมกับสมาชิกครอบครัวของเล่าปี่เมื่อต้นปี ค.ศ. 200 ส่วนเล่าปี่หลบหนีไปอาศัยอยู่กับอ้วนเสี้ยว ซึ่งได้ส่งเพียงแค่ส่วนหนึ่งของกองทัพของเขาเพื่อเข้าโจมตีโจโฉ การจู่โจมครั้งนี้ถูกหยุดยั้งโดยอิกิ๋มในยุทธการที่ท่าข้ามตู้ชื่อในเดือนกุมภาพันธ์ ค.ศ. 200 เป็นเครื่องหมายของการปะทุของการเปิดฉากสงครามระหว่างโจโฉและอ้วนเสี้ยว
=== สงครามกับตระกูลอ้วน ===
ไฟล์:Cao Cao's conquest of northern China 200–207.png|400px|thumb|การพิชิตดินแดนของโจโฉมาจากตระกูลอ้วน ตั้งแต่ ค.ศ. 200–207
==== การทัพกัวต๋อ ====
ใน ค.ศ. 200 อ้วนเสี้ยวกรีฑาทัพไปทางใต้สู่นครฮูโต๋เพื่อหมายจะให้ความช่วยเหลือแก่จักรพรรดิ เขาได้รวบรวมกองทหารจำนวนมากกว่า 110,000 นาย รวมทั้งทหารม้าหนัก 10,000 นาย ในขณะที่โจโฉรวบรวมกองทหารมาได้ประมาณ 40,000 นาย ซึ่งส่วนมากเขาได้รวมกองกำลังไว้ที่กัวต๋อซึ่งเป็นจุดยุทธศาสตร์บนแม่น้ำหวงเหอ|แม่น้ำฮองโห ("หฺวางเหอ") กองทัพของโจโฉขับไล่การโจมตีของอ้วนเสี้ยวหลายครั้งและได้รับชับชนะทางยุทธวิธีที่ท่าข้ามตู้ชื่อ (กุมภาพันธ์) แปะเบ๊ (มีนาคม-พฤษภาคม) และท่าข้ามเหยียน (พฤษภาคม-สิงหาคม) กองทัพทั้งสองฝ่ายได้หยุดชะงักลงในยุทธการที่กัวต๋อ(กันยายน-พฤศจิกายน) เนื่องจากทั้งสองฝ่ายไม่สามารถที่รุกคือต่อไปได้มากนัก การขาดแคลนกำลังคนของโจโฉทำให้เขาไม่สามารถโจมตีอย่างมีนัยสำคัญ และความภาคภูมิใจของอ้วนเสี้ยวได้บีบบังคับให้เขาต้องเผชิญหน้ากับกองกำลังของโจโฉอย่างตรงไปตรงมา แม้ว่าเขาจะได้เปรียบทางด้านกำลังคนอย่างท่วมท้น แต่อ้วนเสี้ยวก็ไม่สามารถใช้ทรัยากรของเขาได้อย่างเต็มที่ เนื่อ เนื่องจากความเป็นผู้นำที่ลังเลเอาแน่นอนไม่ได้และตำแหน่งฐานะของเฉาเชา
นอกจากนั้นท่ามกลางสมรภูมิกัวต๋อ ยังมีสองแนวรบที่เกิดขึ้น: แนวรบด้านตะวันออกด้วยกองทัพของอ้วนเสี้ยวภายใต้การนำโดยอ้วนถำ เข้าปะทะกับกองทัพของโจโฉภายใต้การนำโดยจงป้า ซึ่งเป็นสงครามด้านหนึ่งเพื่อสนับสนุนแก่โจโฉ เนื่องจากความเป็นผู้นำที่ต่ำต้อยของอ้วนถำ ไม่คู่ควรกับความรู้ท้องถิ่นของจงป้าและกลยุทธ์แบบเข้าปะทะแล้วหนีของเขา ด้านแนวรบด้านตะวันตก โกกันหลานชายอ้วนเสี้ยวเข้าโจมตีกองทัพของโจโฉได้ดีกว่า และบีบบังคับให้เสริมกำลังหลายครั้งจากค่ายหลักของโจโฉเพื่อรักษาแนวรบด้านตะวันตก เล่าปี่ซึ่งเป็นแขกในกองทัพอ้วนเสี้ยว ได้ให้คำแนะนำในการยุยงปลุกปั่นการก่อกบฏในดินแดนของโจโฉ เนื่องจากผู้ติดตามของอ้วนเสี้ยวจำนวนมากอยู่ในดินแดนของโจโฉ กลยุทธ์นี้ได้ประสบความสำเร็จในช่วงแรก แต่ทักษะทางการทูตของหมันทองช่วยเหลือในการแก้ไขความขัดแย้งแทบจะในทันที หมันทองได้ถูกวางตัวในฐานะเจ้าหน้าที่ด้วยเหตุผลเฉพาะกิจนี้ เนื่องจากโจโฉได้มองเห็นถึงความเป็นไปได้ของการก่อการกำเริบก่อนการสู้รบ โจโฉเข้าตีโฉบฉวบทำลายคลังเสบียงของอ้วนเสี้ยวที่หมู่บ้านกู้ชื่อ ทำให้อ้วนเสี้ยวต้องตั้งคลังเสบียงฉุกเฉินที่อัวเจ๋า ในที่สุดในเดือนที่ 10 เขาฮิวซึ่งเป็นผู้แปรพักตร์จากกองทัพอ้วนเสี้ยว ได้แจ้งบอกแก่โจโฉถึงที่ตั้งของคลังเสบียงแห่งใหม่ของอ้วนเสี้ยว โจโฉทำลายภาวะจนมุมโดยการส่งกองกำลังพิเศษไปที่อัวเจ๋า เพื่อทำการเผาเสบียงทั้งหมดของกองทัพอ้วนเสี้ยว ซึ่งทำให้เกิดเสียขวัญอย่างมาก อ้วนเสี้ยวได้เข้าโจมตีเป็นครั้งสุดท้าย ซึ่งประสบความสูญเสียและล้มเหลวในท้ายที่สุดในกัวต๋อ และเช้าวันรุ่งขึ้น โจโฉได้เปิดฉากการโจมตีแบบไม่ทันตั้งตัวในการทำลายล้างต่อกองทัพข้าศึกที่กำลังล่าถอย ซึ่งทำให้ได้รับชัยชนะที่เด็ดขาดและดูเหมือนว่าจะเป็นชัยชนะที่แทบจะเป็นไปไม่ได้เลย ในการรายงานต่อพระเจ้าเหี้ยนเต้ โจโฉอ้างว่าได้สังหารทหารจำนวนมากว่า 70,000 นายของกองทัพที่มีจำนวนเท่าเดิม 110,000 นายของอ้วนเสี้ยว ภายหลังเขาได้ออกคำสั่งให้นำทหารข้าศึกส่วนใหญ่ที่ถูกจับกุมมาได้ให้ทำการฝังทั้งเป็น ไม่กี่เดือนต่อมา ในเดือนพฤษภาคม หรือ มิถุนายน ค.ศ. 201 โจโฉได้เอาชนะอ้วนเสี้ยวอีกครั้งในยุทธการที่ซองเต๋ง ซึ่งได้กำจัดกองกำลังสุดท้ายในเวลาต่อมา ทางใต้ของแม่น้ำฮองโห
==== พิชิตดินแดนเหนือ ====
อ้วนเสี้ยวล้มป่วยได้ไม่นานหลังจากประสบความปราชัย และเสียชีวิตในเดือนมิถุนายน ค.ศ. 202 ซึ่งทิ้งไว้เหลือแค่บุตรสามคน และไม่ได้มีการแต่งตั้งทายาทผู้สืบทอดอย่างเป็นทางการ แม้จะดูเหมือนว่าเขาจะเอ็นดูต่ออ้วนซงบุตรชายคนเล็กสุดท้องของเขา (ซึ่งควบคุมมณฑลกิจิ๋ว) ในฐานะทายาทของเขา อ้วนถำ บุตรชายคนโต (ผู้ว่าราชการมณฑลแห่งมณฑลเฉงจิ๋ว) ได้ท้าทายเขา และทั้งสองพี่น้องได้เข้าสู่สงครามแย่งชิงการสืบทอด ในขณะที่พวกเขาได้ต่อสู้รบกับโจโฉ โจโฉใช้ความขัดแย้งภายในตระกูลอ้วนเพื่อผลประโยชน์ของเขา และในช่วงยุทธการที่ลิหยง (ตุลาคม ค.ศ. 202 – มิถุนายน ค.ศ. 203) เขาได้ขับไล่พวกอ้วนกลับไปยังฐานที่มั่นของพวกเขาที่เงียบกุ๋น (ภายใต้การควบคุมของอ้วนซง) จากนั้นเขาก็ได้ถอนกำลัง รวบรวมดินแดนของเขาที่ได้รับมาแทนที่จะเข้าพิชิตดินแดนเอาไว้ทั้งหมด อาจเป็นไปได้ว่า ฝ่ายค้านในราชสำนักในนครสวี ต้องการหันเหความสนใจของเขา เมื่อคลายความกดดันจากโจโฉแบบชั่วคราว ความบาดหมางระหว่างพี่น้องก็ทวีความรุนแรงมากขึ้น อ้วนซงโอบล้อมฐานที่มั่นของอ้วนภำที่เพงงวนก๋วน (平原 "ผิงหยาง") ได้บีบบังคับในภายหลังซึ่งได้ลงเอยด้วยการสมรสพันธมิตรกับโจโฉ มณฑลกิจิ๋วได้ตกเป็นของโจโฉในฤดูร้อน ค.ศ. 204 ภายหลังจากโอบล้อมเงียบกุ๋นเป็นเวลาห้าเดือน โจโฉได้แสดงความเคารพหลุมฝังศพของอ้วนเสี้ยว ภายหลังจากการพิชิตเงียบกุ๋นมาได้ ซึ่งได้ร้องไห้อย่างขมขื่นสำหรับเพื่อนเก่าแก่ของเขาต่อหน้าผู้ติดตามของเขาและได้มอบของขวัญปลอบโยนแก่ครอบครัวของอ้วนเสี้ยวและเงินบำนาญจากรัฐบาล อ้วนซงหลบหนีไปทางเหนือเข้าหากับบุตรชายคนที่สาม ผู้ว่าราชการมณฑลอ้วนฮีแห่งมณฑลอิวจิ๋ว ในขณะที่โกกันผู้ว่าราชการมณฑลแห่งเป๊งจิ๋วแปรพักตร์เข้าด้วยโจโฉ ในเดือนมกราคมและกุมภาพันธ์ ค.ศ. 205 โจโฉได้หันไปเข้าโจมตีอ้วนถำที่ไม่จงรักภักดี เอาชนะและสังหารเขาในยุทธการที่ลำพี้ และพิชิตมณฑลเฉงจิ๋วไว้ได้ โกกันได้ก่อการกบฎใน ค.ศ. 205 แต่ในปี ค.ศ. 206 โจโฉได้เอาชนะและสังหารเขา ได้รวมผนวกดินแดนมณฑลเป๊งจิ๋วเอาไว้อย่างสิ้นเชิง
โจโฉได้แสร้งทำเป็นว่า ได้มีอำนาจเหนือดินแดนทางตอนเหนือของจีนเอาไว้ทั้งหมด ได้ประสบความทุกข์ทรมานจากการก่อกำเริบในท่ามกลางทหารของตน อ้วนซงและอ้วนฮีหลบหนีไปขอความช่วยเหลือจากหัวหน้าชนเผ่าออหวน หัวหน้าชนเผ่าออหวนนามว่าเป๊กตุ้นให้ความช่วยเหลือแก่สองพี่น้องอ้วน และเริ่มเข้าโจมตีดินแดนของโจโฉ ใน ค.ศ. 207 โจโฉนำการทัพที่กล้าหาญในการออกนอกเขตชายแดนของจีนเพื่อทำลายล้างตระกูลอ้วนให้สิ้นไป เขาได้ต่อสู้รบกับพันธมิตรของหัวหน้าชนเผ่าออหวนในยุทธการที่เขาเป๊กลงสาน แม้ว่าจะมีกองกำลังจำนวนมากและเด็ดเดี่ยว โจโฉก็ได้รับชัยชนะ เนื่องจากได้สร้างระบบการขนส่งเสบียงอันชาญฉลาดโดยการขุดคลองสองแห่งขึ้นมาใหม่ และโจมตีขนาบข้างข้าศึก สังหารเป๊กตุ้นและบีบบังคับให้พี่น้องอ้วนต้องหลบหนีอีกครั้ง คราวนี้ พวกเขาได้ไปหากองซุนของเพื่อขอความช่วยเหลือ แต่กองซุนของกลับสั่งให้ประชีวิตพวกเขา และส่งมอบศีรษะของพวกเขาไปให้แก่โจโฉ ทำให้เขาได้รับอำนาจการควบคุมในนามเหนือมณฑลอิวจิ๋ว ในขณะเดียวกัน ชนเผ่าตอนเหนือซึ่งตอนนี้ได้เกิดความหวาดกลัวต่อโจโฉ ส่วนมากของชนเผ่าออหวนที่เหลือได้ยอมสวามิภักดิ์ต่อเขา พร้อมกับเซียนเปย์และซฺยงหนู
== การทัพผาแดงและทางใต้ (ค.ศ. 208-210) ==
=== ยึดครองเกงจิ๋วเป็นการชั่วคราว (ค.ศ. 208) ===
ไฟล์:Battle of Red Cliffs 208 extended map-en.svg|thumb|400px|แผนที่ของยุทธนาวีที่ผาแดง|การทัพผาแดง แสดงให้เห็นถึงการไล่ล่าติดตามเล่าปี่ของโจโฉ ยุทธการที่เตียงปัน ยุทธนาวีที่เซ็กเพ็ก|เซ็กเพ็ก (ผาแดง) การล่าถอยของโจโฉและยุทธการที่กังเหลง (ค.ศ. 208)|กังเหลง
ภายหลังความปราชัยของอ้วนเสี้ยวที่กัวต๋อใน ค.ศ. 200 โจโฉบีบบังคับให้เล่าปี่หลบหนีไปหาเล่าเปียวผู้ว่าราชการมณฑลแห่งเกงจิ๋ว แล้วไปประจำการอยู่ชายแดนเหนือในอำเภอซินเอี๋ยเพื่อป้องกันโจโฉไว้ที่อ่าว การโจมตีของเโจโฉในช่วงแรกต่อเล่าปี่ได้ถูกขับไล่ในช่วงยุทธการที่ทุ่งพกบ๋อง (ค.ศ. 200) ภายหลังจากเสร็จสิ้นในการพิชิตภาคเหนือของจีนใน ค.ศ. 207 โจโฉก็หันเหความสนใจไปที่มณฑลเกงจิ๋วอย่างเต็มที่ ซึ่งที่นั้นได้เกิดข้อพิพาทเรื่องทายาทผู้สืบทอดขึ้น ภายหลังจากเล่าเปียวเสียชีวิตลงในเดือนสิงหาคม ค.ศ. 208 ทายาทที่ได้รับเลือกจากหลิวเปียวคือเล่าจ๋อง ลูกชายคนเล็กของเขา แต่ลูกชายคนโตของเขาคือเล่ากี๋ท้าทายเขาจากตำแหน่งผู่ว่าราชการมณฑล ในขณะที่ซุนกวนเข้าโจมตีดินแดนทางตะวันออกของเกงจิ๋ว เล่าปี่คาดหวังที่จะแย่งชิงเกงจิ๋วด้วยตัวเขาเองและโจโฉได้เคลื่อนทัพเพื่อบุกเกงจิ๋วจากทางเหนือด้วยกองทัพที่รวมตัวกันอย่างเร่งรีบในเดือนกันยายน การกระทำของโจโฉได้ปรากฏแล้วว่าเด็ดขาด เล่าจ๋องยอมจำนนต่อเขาโดยปราศจากต่อสู้ขัดขืน ในขณะที่เล่าปี่หลบหนีไปทางใต้ แต่เกิดความล่าช้าเพราะมีผู้อพยพจำนวนมาก กองกำลังทหารระดับชั้นนำจำนวน 5,000 นายของโจโฉได้ติดตามไล่ล่าเล่าปี่เพื่อหมายจะจับกุมและเอาชนะเขาได้ในยุทธการที่เตียงปัน ซึ่งเข้ายึดขบวนสัมภาระและขบวนผู้อพยพ ส่วนเล่าปี่เองหลบหนีไปทางตะวันออกได้อย่างหวุดหวิดพร้อมกับสหายผู้ร่วมเดินทางจำนวนหนึ่งได้เข้าสมทบกับเล่ากี๋ที่แฮเค้า และส่งจูกัดเหลียงเพื่อเจรจาเพื่อเป็นพันธมิตรกับซุนกวน ซึ่งในที่สุดก็ยอมตกลงที่จะเข้าร่วมกองกำลัง โจโฉได้ควบคุมพื้นที่ส่วนใหญ่ของแม่น้ำแยงซีโดยยึดฐานทัพเรือกังเหลง และออกคำสั่งให้กองทัพส่วนใหญ่ให้แล่นเรือไปตามแม่น้ำสู่เซ็กเพ็ก (ผาแดง) ในขณะที่กองทัพที่เหลือได้กรีฑาทัพทางบก เพื่อเอาชนะพันธมิตรที่ถูกสร้างขึ้นมาใหม่อย่างรวดเร็วเพียงครั้งเดียว
=== ยุทธการที่เซ็กเพ็ก ===
ในยุทธการที่เซ็กเพ็ก (ผาแดง) ในช่วงฤดูหนาว ค.ศ. 208 กองทัพของโจโฉพ่ายแพ้ให้กับทัพพันธมิตรของเล่าปี่และซุนกวน (ซึ่งต่อมาได้สถาปนาจ๊กก๊กและง่อก๊กตามลำดับ กลายเป็นคู่ปรับคนสำคัญของเขาในการรวบรวมแผ่นดินจีนให้เป็นหนึ่งอีกครั้ง) แม้ว่าจะมีกองทัพจำนวนมากมาย กองทัพทางเหนือก็ต้องหมดเรี่ยวแรงจากการเดินทัพ มีแนวโน้มว่าจะเจ็บป่วยในสภาพอากาศทางใต้ที่ไม่คุ้นชิน และเกิดอาการเมาเรือบนกองเรือแม่น้ำ(ซึ่งพวกเขาได้พยายามแก้ไขปัญหานี้โดยการผูกติดเรือเข้าด้วยกัน) ในขณะที่ฝ่ายซุนกวนโดยเฉพาะอย่างทหารที่ยังคงมีความสดใหม่และมีประสบการณ์ในการทำสงครามทางแม่น้ำ แม่ทัพฝ่ายพันธมิตร อุยกายแสร้งสวามิภักดิ์แก่ฝ่ายเหนือ แต่ได้ใช้ประโยชน์จากข้อเท็จจริงที่เรือของฝ่ายโจโฉถูกล่ามโซ่ติดเข้าไว้ด้วยกันเพื่อทำลายพวกเขาด้วยเรือติดไฟ ในขณะเดียวกัน การโจมตีด้วยการยกพลขึ้นบกของฝ่ายพันธมิตรภายใต้การนำโดยจิวยี่บนเส้นทางสู่กองทัพทางบกของโจโฉที่ฮัวหลิม (烏林 "อูหลิน")
ตลอดช่วง ค.ศ. 209 และ ค.ศ. 210 ผู้บัญชาการทหารของโจโฉได้มีส่วนร่วมในความพยายามป้องกันฝ่ายซุนกวน ในยุทธการที่กังเหลง (ค.ศ. 208)|ยุทธการที่กังเหลงและยุทธการที่อิเหลง (208)|อิเหลง ผู้บัญชาการทหารของโจโฉในภาคเหนือของเกงจิ๋ว (เช่น โจหยิน) ได้ต่อสู้รบกับซุนกวน พวกเขาได้ประสบความสำเร็จแบบผสม และโจโฉสามารถรักษาอาณาเขตบางส่วนไว้ในทางเหนือของมณฑล ในเวลาเดียวกัน พวกเขาได้หยุดยั้งการโจมตีที่หับป๋าและปราบปรามการก่อจลาจลในหลู่ซึ่งกองกำลังของซุนกวนได้พยายามให้ความช่วยเหลือ ป้องกันไม่ให้ซุนกวนจากการมุ่งเข้าโจมตีที่ฉิวฉุน อย่างไรก็ตาม ผู้บัญชาการทหารของโจโฉในทางใต้ของจเกงจิ๋ว ได้ถูกตัดขาดจากส่วนที่เหลือของกองกำลังของโจโฉ ซึ่งได้ยอมสวามิภักดิ์แก่เล่าปี่ ในช่วงแรก เล่ากี๋ได้สืบทอดตำแหน่งต่อจากบิดาในฐานะผู้ตรวจการแห่งมณฑลเกงจิ๋ว แต่กลับเสียชีวิตลงใน ค.ศ. 209 ภายหลังจากนั้นซุนกวนได้แต่งตั้งให้เล่าปี่เป็นผู้ว่าราชการแห่งมณฑลเกงจิ๋ว และให้เข้าพิธีวิวาท์กับซุนฮูหยิน น้องสาวของตนเพื่อประสานสัมพันธ์ความเป็นพันธมิตรร่วมกัน
== การทัพในตะวันตกเฉียงเหนือ (ค.ศ. 211-220) และถึงแก่พิราลัย ==
ไฟล์:Cao exp200-220.png|200px|thumb|
ในค.ศ. 211 สถานการณ์ในทางใต้เริ่มมีเสถียรภาพและโจโฉได้ตัดสินใจที่จะบดขยี้ศัตรูที่เหลืออยู่ในภาคเหนือ ไปทางตะวันตกของฉางอัน|เตียงฮัน(ในเมืองจั่วผิงอี้) ในเมืองฮันต๋งบนแม่น้ำฮั่นซุย ในภาคเหนือของมณฑลเอ๊กจิ๋ว เตียวฬ่อซึ่งปกครองที่นั่นในการก่อกบฏต่อต้านราชวงศ์ฮั่น ดำเนินการปกครองรัฐตามระบอบของตนเอง โจโฉส่งจงฮิวพร้อมทั้งกองทัพเพื่อบีบบังคับให้เตียวฬ่อยอมสวามิภักดิ์ อย่างไรก็ตาม สิ่งนี้ได้รบกวนขุนศึกจำนวนหนึ่งในหุบเขาแม่น้ำอุยโห และมณฑลเลียงจิ๋วที่กว้างขวาง ซึ่งถูกรวบรวมภายใต้กำมือของหันซุยและม้าเฉียวเพื่อต้านทานโจโฉ ซึ่งเชื่อว่าการกรีฑาทัพเข้าโจมตีเตียวฬ่อของเขานั้น มีเป้าหมายมาที่พวกเขาโดยตรง โจโฉนำกองทัพด้วยตนเองในการต่อสู้รบกับพันธมิตรกลุ่มนี้ และเอาชนะด้วยกลอุบายต่อกองทัพฝ่ายกบฏในแต่ละรอบในยุทธการที่ด่านตงก๋วน พันธมิตรได้แตกแยกกันและผู้นำหลายคนถูกสังหาร โจโฉใช้เวลาหนึ่งหรือสองเดือนถัดมาในการไล่ล่าผู้นำบางคน ซึ่งมีหลายคนได้ยอมสวามิภักดิ์ต่อเขา เขาได้ทิ้งแฮหัวเอี๋ยนเพื่อสะสางงานในภูมิภาคและเดินทางกลับบ้านใน ค.ศ. 212 ใน ค.ศ. 213 เขาได้เปิดฉากการบุกครองในดินแดนของซุนกวนโดยข้ามแม่น้ำห้วย แต่กลับพ่ายแพ้ในยุทธการที่ยี่สู ซึ่งเป็นการยืนยันถึงการควบคุมทางใต้ของซุนกวน
ใน ค.ศ. 213 โจโฉได้รับยศขุนนางเป็น "วุยก๋ง" (魏公 "เว่ยกง") และได้รับพระราชทานบรรดาศักดิ์เก้าขั้นและสิบหัวเมืองอยู่ในปกครอง เป็นที่รู้จักกันคือวุย ("เว่ย์") ในปีเดียวกัน เขาได้กรีฑาทัพทางใต้และเข้าโจมตียี่สู ขุนพลของซุนกวนนามว่าลิบองหยุดยั้งการโจมตีได้ประมาณเดือนหนึ่ง และโจโฉก็ต้องล่าถอยไปในที่สุด ใน ค.ศ. 215 โจโฉเคลื่อนทัพและเข้ายึดครองฮันต๋ง ในปี 216 โจโฉได้เลื่อนยศขึ้นเป็นเจ้าสืบตระกูล "วุยอ๋อง" (魏王 "เว่ย์หวัง") ในช่วงหลายปีที่ผ่านมา โจโฉ เล่าปี่ และซุนกวนยังคงรวบรวมอำนาจไว้ในภูมิภาคของตนอย่างต่อเนื่อง แม้ว่าผ่านสงครามหลายครั้ง จีนได้ถูกแบ่งออกเป็นสามอำนาจ ได้แก่ วุย จ๊ก และง่อ ซึ่งได้ต่อสู้ในสมรภูมิอย่างเป็นระยะๆ โดยปราศจากการเสียสมดุลอย่างเห็นได้ชัดเจนในการสนับสนุนของใครก็ตาม ข้อยกเว้นเพียงอย่างเดียวคือกองกำลังของเล่าปี่สามารถเข้ายึดครองฮันต๋งมาจากกองทัพของโจโฉ ภายหลังจากการทัพที่ใช้เวลาสามวัน
ไฟล์:Cao Wei Dynasty fresco, Luoyang.jpg|thumb|จิตรกรรมฝาผนังของสุสานในลกเอี๋ยงซึ่งอยู่ในช่วงสมัยวุยก๊ก(ค.ศ. 220-266) ซึ่งแสดงให้เห็นถึงชายที่นั่งอยู่ซึ่งสวมฮั่นฝู ซึ่งเป็นเสื้อคลุมยาวที่ทำมาจากผ้าไหม
ในปี 220 โจโฉได้ถึงแก่พิราลัยในลกเอี๋ยง ขณะมีอายุ 66 ปี โดยไม่สามารถรวบรวมแผ่นดินจีนให้เป็นหนึ่งภายใต้การปกครองของเขา ซึ่งถูกสันนิษฐานว่า "ป่วยเป็นโรคปวดศีรษะ" เขาได้สั่งเสียไว้ว่า ให้ฝังศพไว้ใกล้กับสุสานแห่งซีเหมินเป้าในเย่ว์ โดยปราศจากสมบัติต่าง ๆ ได้แก่ ทองและอัญมณี|อัญมนีหยก และสั่งให้ทหารของตนที่คอยประจำการในชายแดน ให้ประจำตำแหน่งอยู่ในที่ของพวกเขาและไม่อนุญาตให้พวกเขาได้เข้าร่วมพิธีศพตามคำพูดของเขาว่า "ประเทศยังไม่มั่นคง"
โจผี ลูกชายคนโตของโจโฉ ได้สืบยศขุนนางต่อจากบิดา หลังจากนั้นหนึ่งปี โจผีบีบบังคับพระเจ้าเหี้ยนเต้ให้สละราชสมบัติ และประกาศตั้งตนเองเป็นจักรพรรดิองค์แรกของวุยก๊ก ในการนี้ โจโฉได้รับการเฉลิมพระยศขึ้นเป็น "วุยไท่จูอู่ฮ่องเต้" (魏太祖武皇帝)
=== สุสานหลวงโจโฉ ===
28 ธันวาคม 2009 ทางการจีนประกาศว่าได้ขุดค้นพบสุสานที่เชื่อว่าน่าจะเป็นของโจโฉ ที่เมืองอันหยาง มณฑลเหอหนาน ตอนกลางของประเทศจีน โดยสุสานมีอาณาบริเวณ 740 ตารางเมตร มีโครงกระดูกของชายที่น่าจะเสียชีวิตในอายุราว 60 ปี ซึ่งคาดว่าน่าจะเป็นโจโฉ และโครงกระดูกของผู้หญิงอีก 2 ซึ่งน่าจะเป็นมเหสี และป้ายศิลาจารึกพระนามของโจโฉ
== ฐานันดรศักดิ์ ==
* ค.ศ. 196 : อู่ผิงฮอ (武平侯 "ท้าวพระยาอู่ผิง")
* ค.ศ. 213 : วุยก๋ง (魏公 "เจ้าพระยาวุย")
* ค.ศ. 216 : วุยอ๋อง (魏王 "เจ้าฟ้าวุย")
* ค.ศ. 220 : วุยไท่จู่อู่ฮ่องเต้ (魏太祖武皇帝 "จักรพรรดิโยธินวุยไท่จู่") (เฉลิมพระยศหลังพิราลัย)
== พระราชวงศ์ ==
* พระบิดา โจโก๋
* พระปิตุลา โจเต๊ก
* ภริยา
** เต็งฮูหยิน
** เล่าชี
** เล่าฮูหยิน
** เปียนซี|พระนางเปียนซี (武宣卞皇后) มารดาของโจผี และโจเฮา|โจเซี่ย
** เจ้าคุณพระหลิง (丁夫人)
** เจ้าคุณพระหลิว (劉夫人)
** เจ้าคุณพระอัน (環夫人)
** เจ้าคุณพระหลู (杜夫人)
** เจ้าคุณพระฉิน (秦夫人)
** เจ้าคุณพระซิน(尹夫人)
** เจ้าจอมหวัง (王昭儀)
** หม่อมซุน (孫姬)
** หม่อมหลี่ (李姬)
** หม่อมโซว (周姬)
** หม่อมเล่า (劉姬)
** หม่อมซ่ง (宋姬)
** หม่อมโซว (趙姬)
** นางเฉิน (陳妾)
=== พระราชโอรส ===
**โจงั่ง
** โจตู๋
** โจเตียว
** โจผี
** โจเจียง
** โจสิด
** โจหิม
** โจฉอง
**โจฮู
=== พระราชธิดา ===
** โจจู้
** โจหยู
** โจเฮา|โจเซี่ย (曹节)
** โจไซ่
** พระสนมโจฮว่า|โจฮว่า (曹华)
** องค์หญิงโจวอันหลิง (安陽公主)
** องค์หญิงโจวซินเจียน (金鄉公主)
** องค์หญิงโจวซินเหอ (清河公主)
** องค์หญิงโจวหลินเฟิง (臨汾公主)
== ในวัฒนธรรมร่วมสมัย ==
สำนวน "speak of the devil" ในภาษาอังกฤษเทียบเท่ากับสำนวนจีนที่ใช้งานกันถึงสมัยใหม่คือ "พูดถึงโจโฉ โจโฉก็มา" ()
=== ภาพยนตร์ ===
* ในภาพยนตร์อิงประวัติศาสตร์ของจีน สามก๊ก ขุนศึกเลือดมังกร กำกับโดย แดเนียล ลี และ สามก๊ก โจโฉแตกทัพเรือ กำกับโดยจอห์น วู โจโฉได้มีบทบาทสำคัญในเรื่อง
** ในภาพยนตร์เรื่อง สามก๊ก ขุนศึกเลือดมังกร โจโฉรับบทโดยหลิวสงเหยิน ในภาพยนตร์เรื่องนี้ โจโฉได้ปรากฏตัวครั้งเดียวในศึกทุ่งเตียงปัน ขณะที่มองจูล่งที่กำลังฝ่าทัพของตนเพื่อช่วยเหลือลูกชายของเล่าปี่อย่างชื่นชม
** ในภาพยนตร์เรื่อง สามก๊ก โจโฉแตกทัพเรือ โจโฉรับบทโดยจางเฟิงอี้ โดยในภาพยนตร์เรื่องนี้ โจโฉปรากฏตัวครั้งแรกในตอนที่ขอพระบรมราชานุญาตจากพระเจ้าเหี้ยนเต้ในการปราบปรามเล่าปี่และซุนกวน โจโฉได้นำทัพไปรบกับพันธมิตรเล่า-ซุนที่ผาแดง แต่พ่ายแพ้ จึงล่าถอยหนี ระหว่างทางถูกทหารข้าศึกล้อมจะจับตัวทุกเส้นทาง แต่ในเส้นทางถอยหนีสุดท้าย แม่ทัพกวนอูได้ไว้ชีวิตให้กลับไป เพราะสำนึกในบุญคุณที่โจโฉเคยรับอุปการะเลี้ยงเลี้ยงดูไว้เป็นอย่างดี
* ในภาพยนตร์เรื่อง สามก๊ก ตอน โจโฉ มหาอุปราชผู้หวังครองแผ่นดิน ซึ่งเคอ จุ้นสงได้รับบทนี้ และภาพยนตร์เรื่องนี้ได้กล่าวถึงชีวประวัติของโจโฉตั้งแต่ต้นจนถึงตอนเสียชีวิต
*ภาพยนตร์เรื่อง โจโฉ The Assassins (铜雀台) นำแสดงโดย โจว เหวินฟะ ซึ่งรับบทเป็นโจโฉ และมีเนื้อหาในช่วงเหตุการณ์ที่ หองจูเหียบ|พระเจ้าเหี้ยนเต้กับนางฮกเฮาคิดกำจัดโจโฉ
=== ละครโทรทัศน์ ===
* สามก๊ก ฉบับละครโทรทัศน์ ของประเทศจีน ที่สร้างขึ้นเพื่อเป็นการเชิดชูและยกย่องวรรณกรรมอมตะของจีนเรื่องสามก๊ก ในปี พ.ศ. 2537 ได้มีการถ่ายทอดเรื่องราวของโจโฉตั้งแต่รับราชการเป็นขุนนางชั้นผู้น้อยจนกระทั่งเสียชีวิต โดย เปากั๊วอัน นักแสดงชาวจีนที่รับบทโจโฉ
* สามก๊ก (ละครโทรทัศน์ชุดใหม่) เป็นละครที่ออกฉายในปี พ.ศ. 2553 มีการถ่ายทอดเรื่องราวของโจโฉตั้งแต่รับราชการและคิดฆ่าตั๋งโต๊ะไปจนถึงเสียชีวิต แสดงโดยเฉินเจี้ยนปิน
=== การ์ตูนไทย ===
* ในการ์ตูน "สามก๊ก มหาสนุก" ผลงานการ์ตูนสามก๊กของสุชาติ พรหมรุ่งโรจน์ ได้มีการกล่าวถึงโจโฉด้วยเช่นกัน โดยโจโฉในสามก๊กมหาสนุกมีลักษณะรูปร่างเตี้ย และมักชอบพูดว่า "ความคิดอันสูงส่งมักตรงกันเสมอ"
=== วิดีโอเกม ===
โจโฉปรากฏตั้งในวิดีโอเกมชุด"Romance of the Three Kingdoms (video game series)|โรแมนซ์ออฟเดอะทรีคิงดัมส์"ของโคเอทั้งหมด เขายังเป็นตัวละครที่เล่นได้ในชุด "ไดนาสตีวอริเออร์" และ "วอริเออร์โอโรจิ" และยังปรากฏเป็นตัวละครหลักที่เล่นได้ใน "เค็สเซ็ง 2" ของโคเอ
===ประเภทอื่น===
==หมายเหตุ==
== อ้างอิง ==
==แหล่งข้อมูลอื่น==
* Cao Cao – World History Encyclopedia
*
*
หมวดหมู่:โจโฉ|
หมวดหมู่:บุคคลในยุคสามก๊ก
หมวดหมู่:วุยก๊ก
หมวดหมู่:บุคคลในคริสต์ศตวรรษที่ 2
หมวดหมู่:บุคคลในคริสต์ศตวรรษที่ 3
หมวดหมู่:อัครมหาเสนาบดีจีน
หมวดหมู่:ขุนศึกชาวจีน